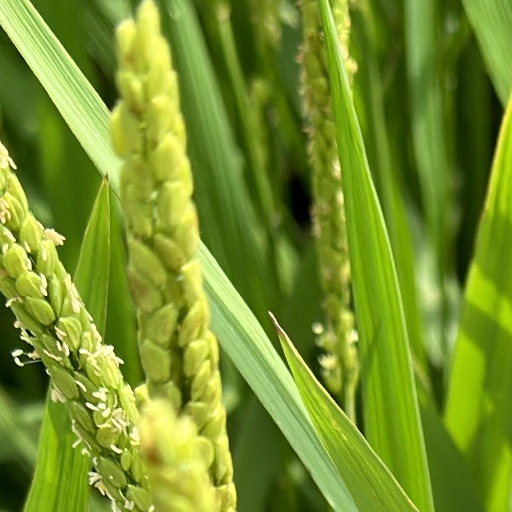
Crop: rice